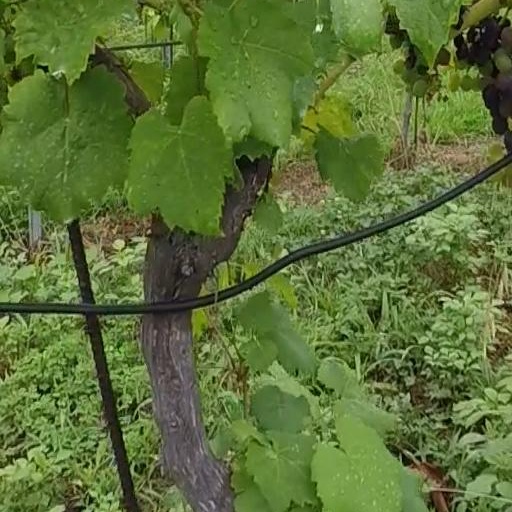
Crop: grape